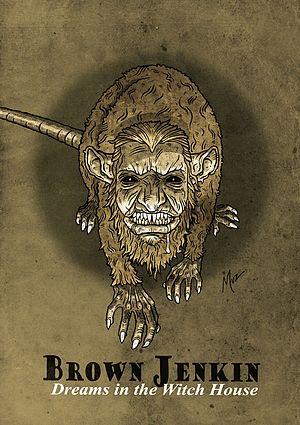
Brown Jenkin, le familier de la sorcière Keziah Mason. Illustration de Muzski d'après la nouvelle La Maison de la sorcière de Howard Phillips Lovecraft.
La Maison de la sorcière est une nouvelle d'horreur fantastique et de science-fiction de l'écrivain américain Howard Phillips Lovecraft, publiée pour la première fois en juin 1933 dans le magazine Weird Tales. L'œuvre s'inscrit dans le cycle du mythe de Cthulhu.